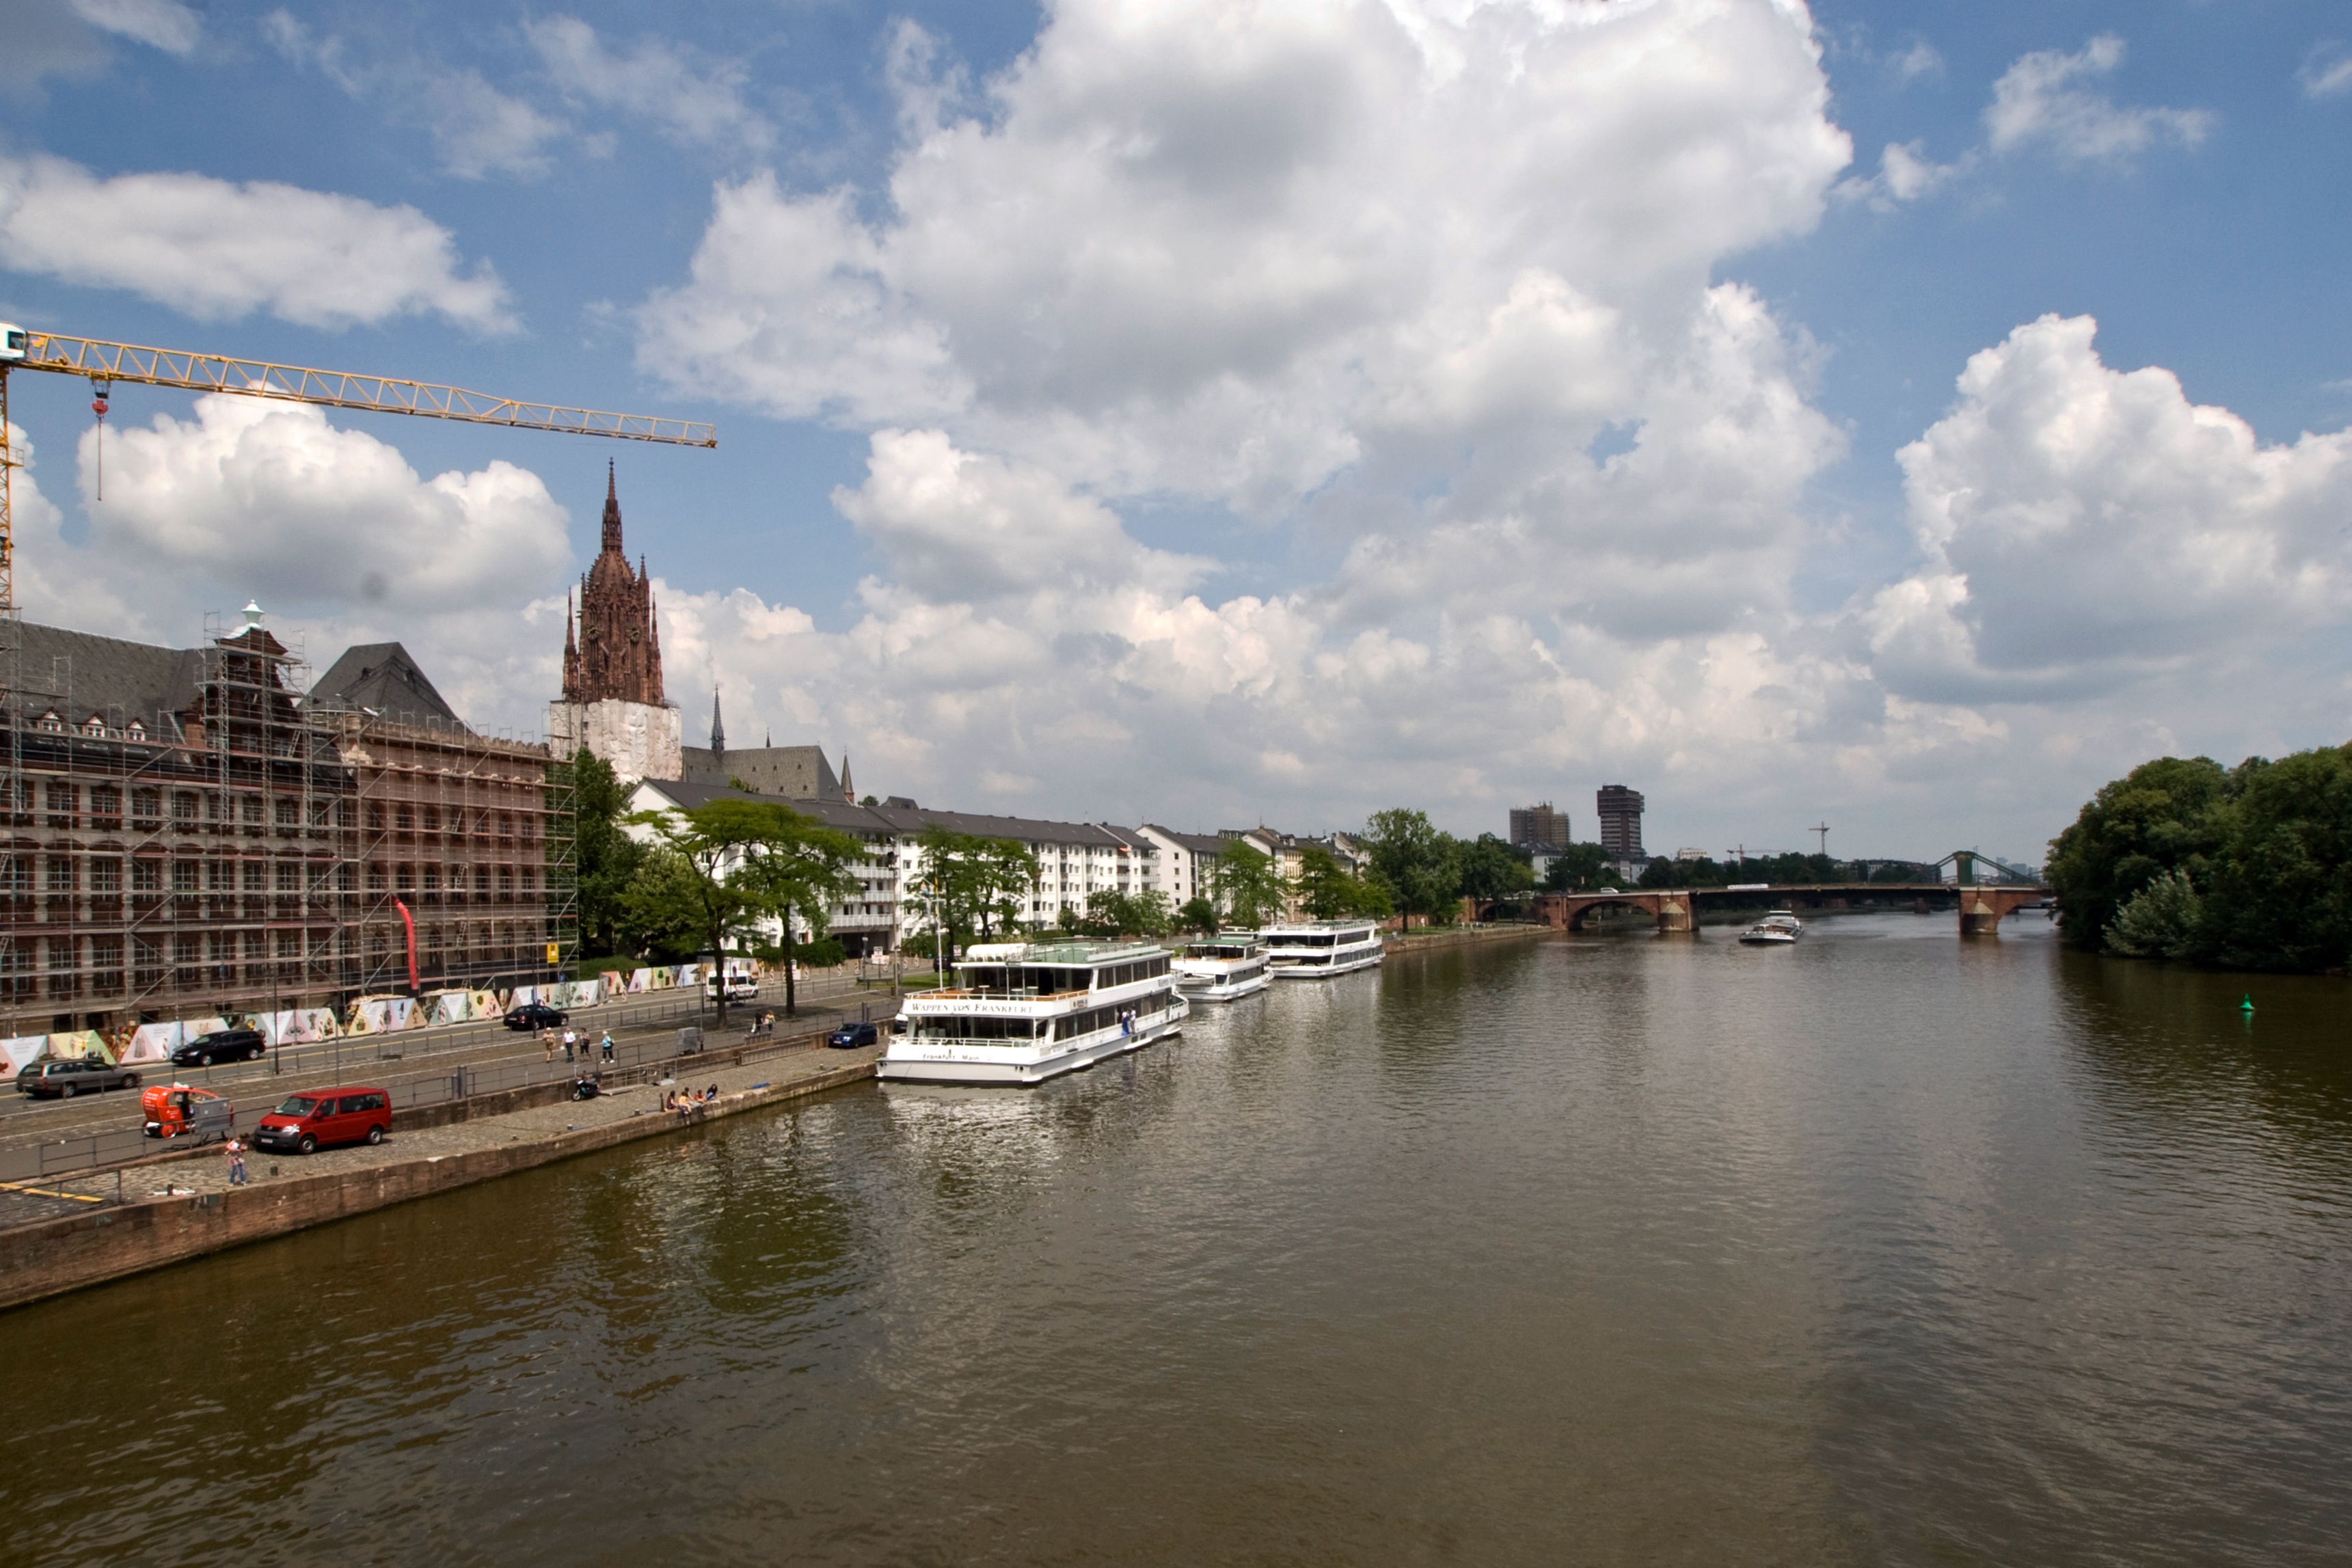
sea, water, town, river, canal, cityscape, vacation, reflection, vehicle, harbor, waterway, body of water, boating, center, main, frankfurt am main germany, frankfurt, landform, town center, geographical feature